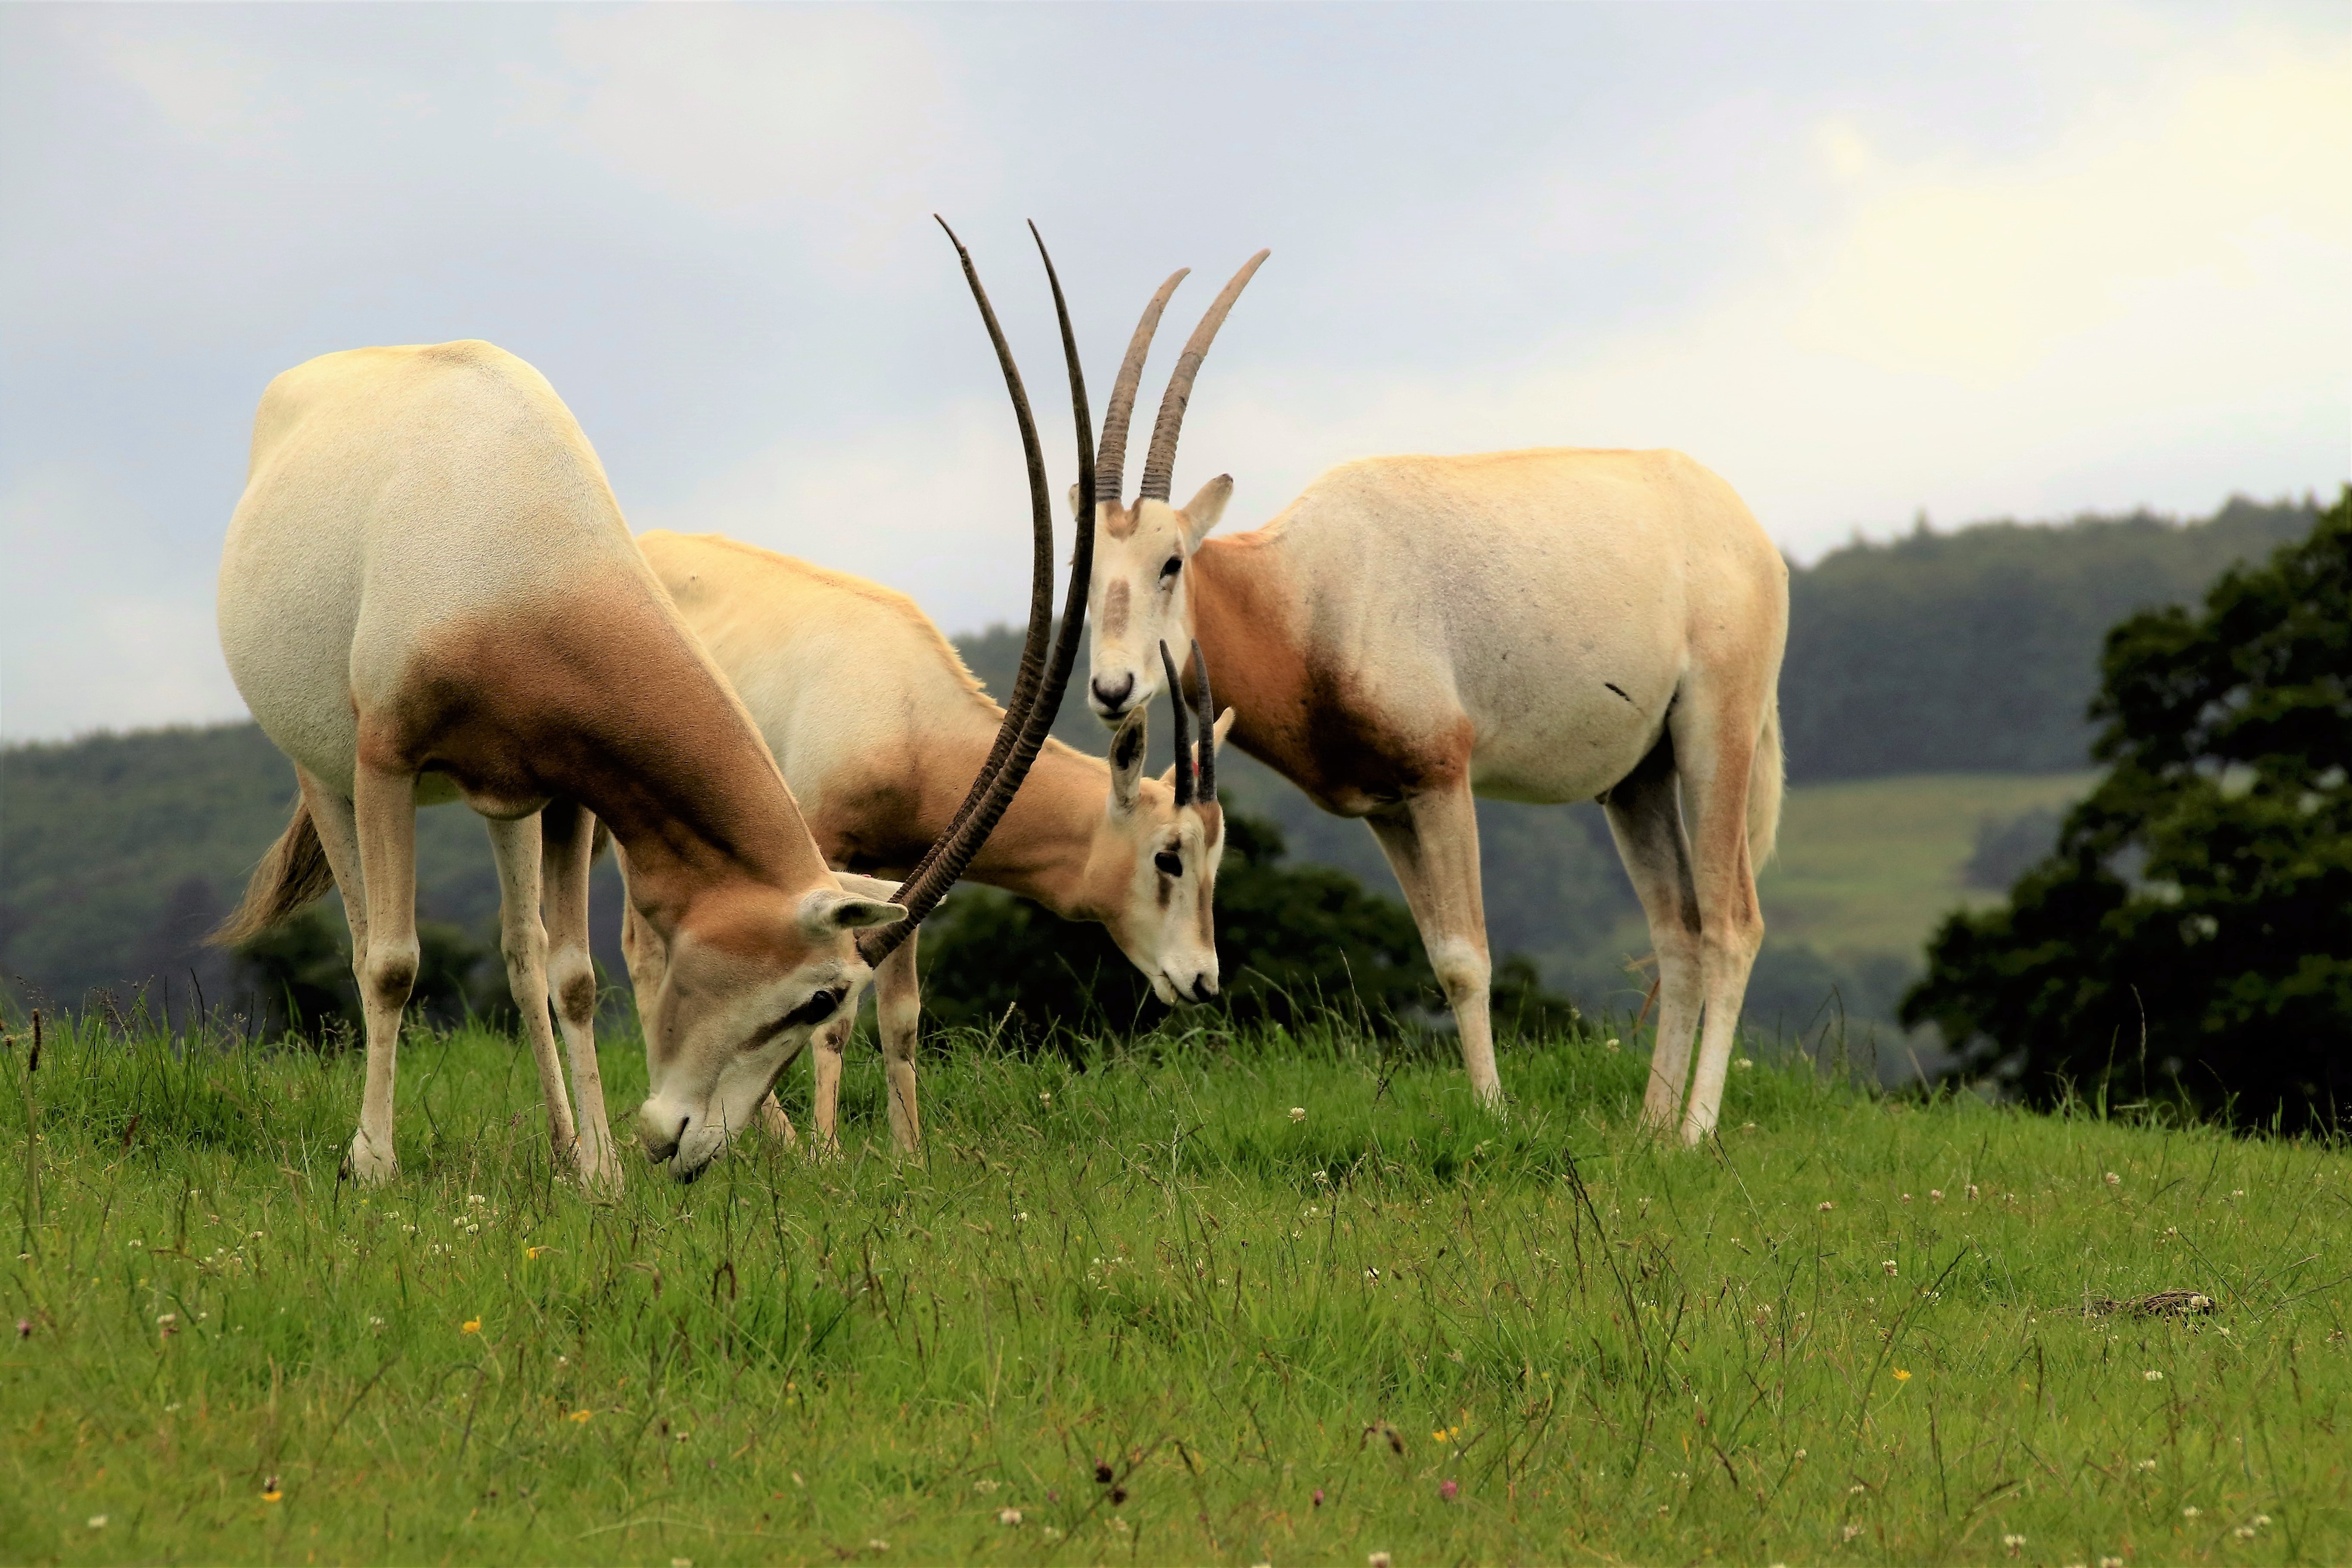
landscape, nature, grass, group, meadow, prairie, animal, wildlife, wild, deer, horn, herd, pasture, grazing, africa, mammal, fauna, plain, antelope, outdoors, grassland, endangered, vertebrate, safari, herbivore, scimitar, elk, scimitar oryx, oryx, scimitar horned, gemsbok, cattle like mammal